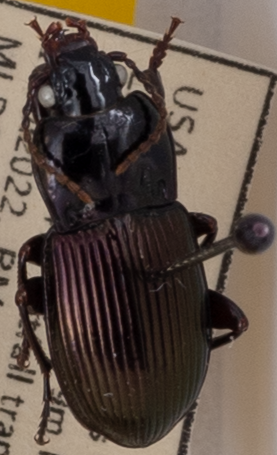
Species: Myas cyanescens
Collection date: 2022-07-12 04:00:00
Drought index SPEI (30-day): -0.348
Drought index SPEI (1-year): -0.9
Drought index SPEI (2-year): -0.39